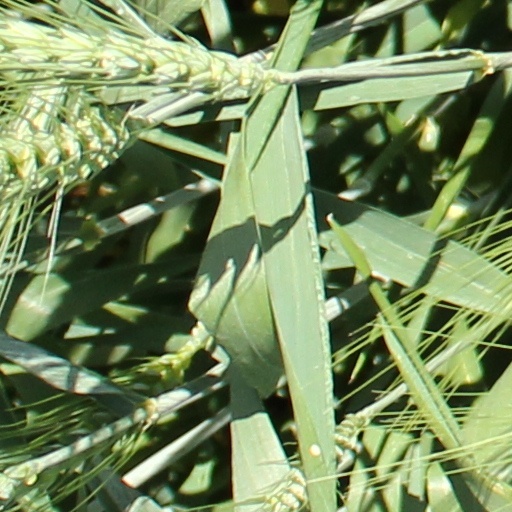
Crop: wheat